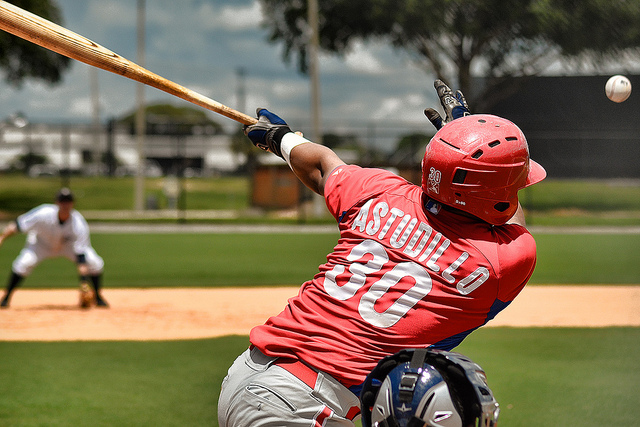
cầu thủ bóng chày áo số 30 đang thi đấu trên sân